Military history of the North-West Frontier

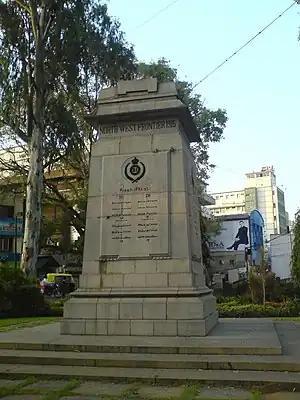
Madras Regiment War Memorial, Bangalore, mentions lives lost in the North West Frontier by the Madras Sappers

In support of the British war effort, the Indian Army deployed expeditionary forces to the Western Front, East Africa, Gallipoli, Mesopotamia, Sinai and Palestine. India was thus vulnerable to hostile attention from Afghanistan. A Turco-German mission arrived in Kabul in October 1915 with obvious strategic purpose. However, Amir Habibulla abided by his treaty obligations and maintained Afghanistan's neutrality, in the face of internal opposition from factions keen to side with the Ottoman Sultan. Hostilities on the frontier remained local.